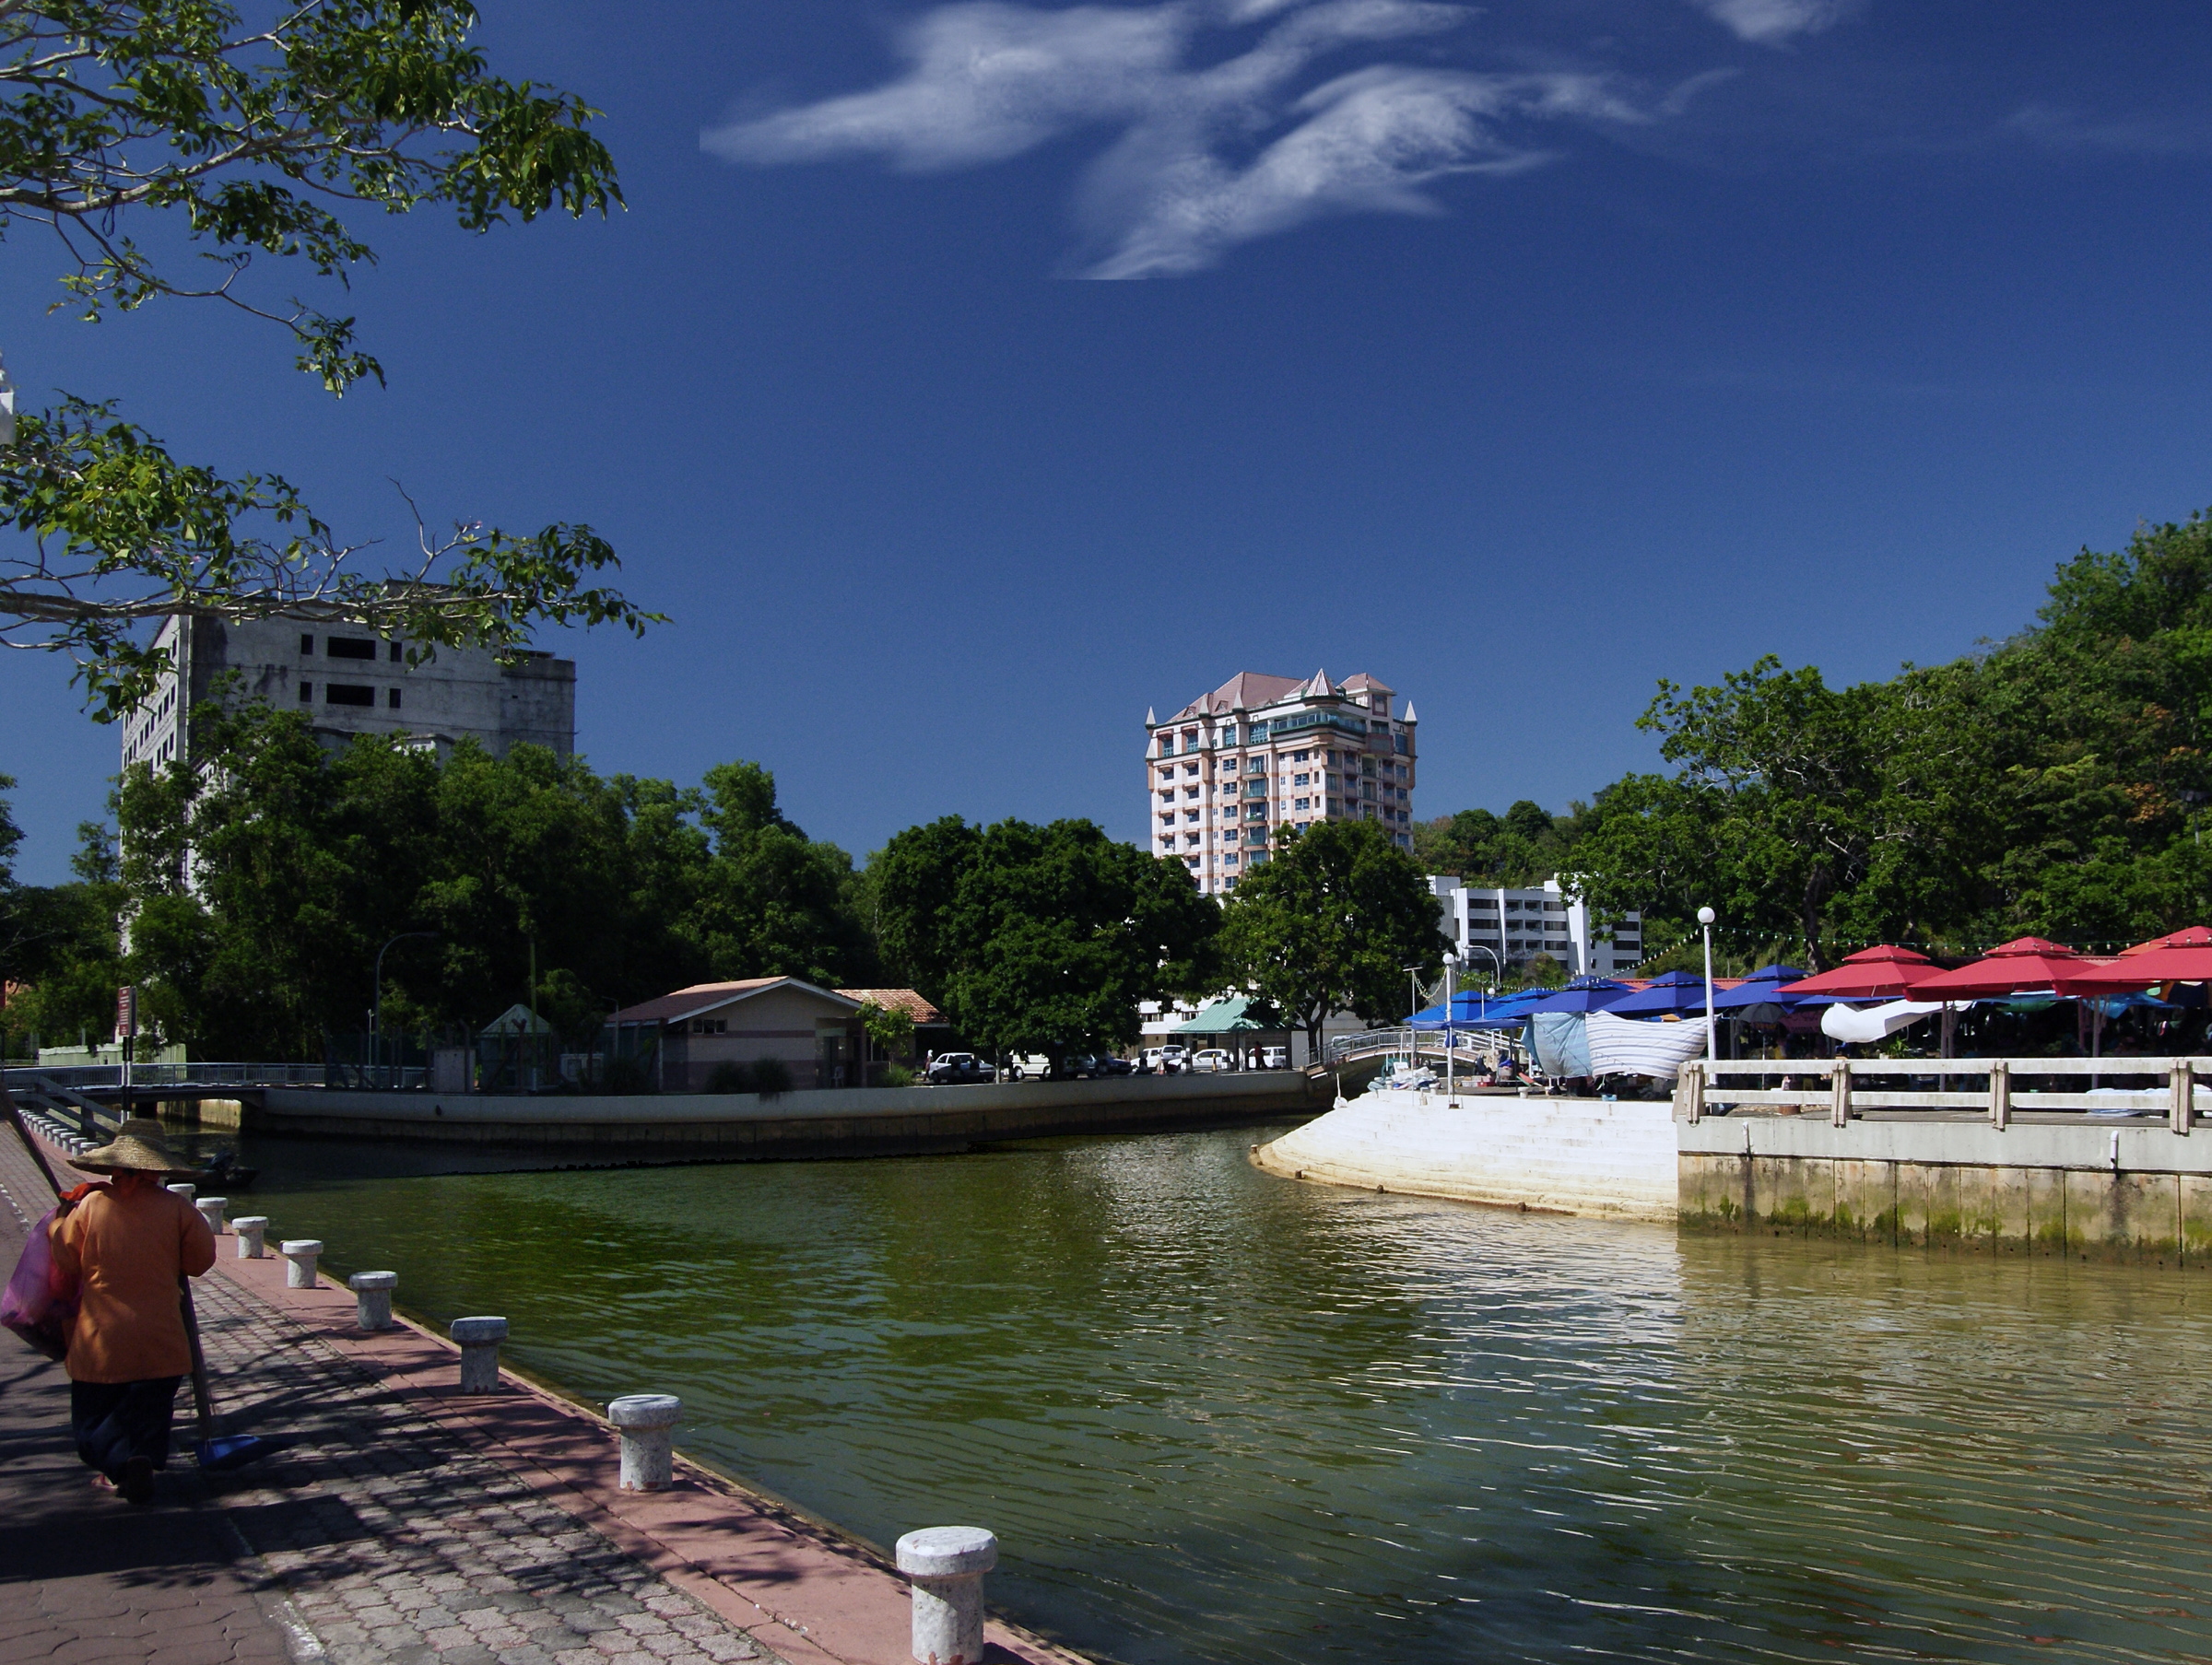
sea, water, dock, boat, lake, river, vacation, vehicle, lagoon, bay, sightseeing, marina, tourism, waterway, boating, brunei, bandarseribegawan, waterwaysbrunei